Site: brandenburg
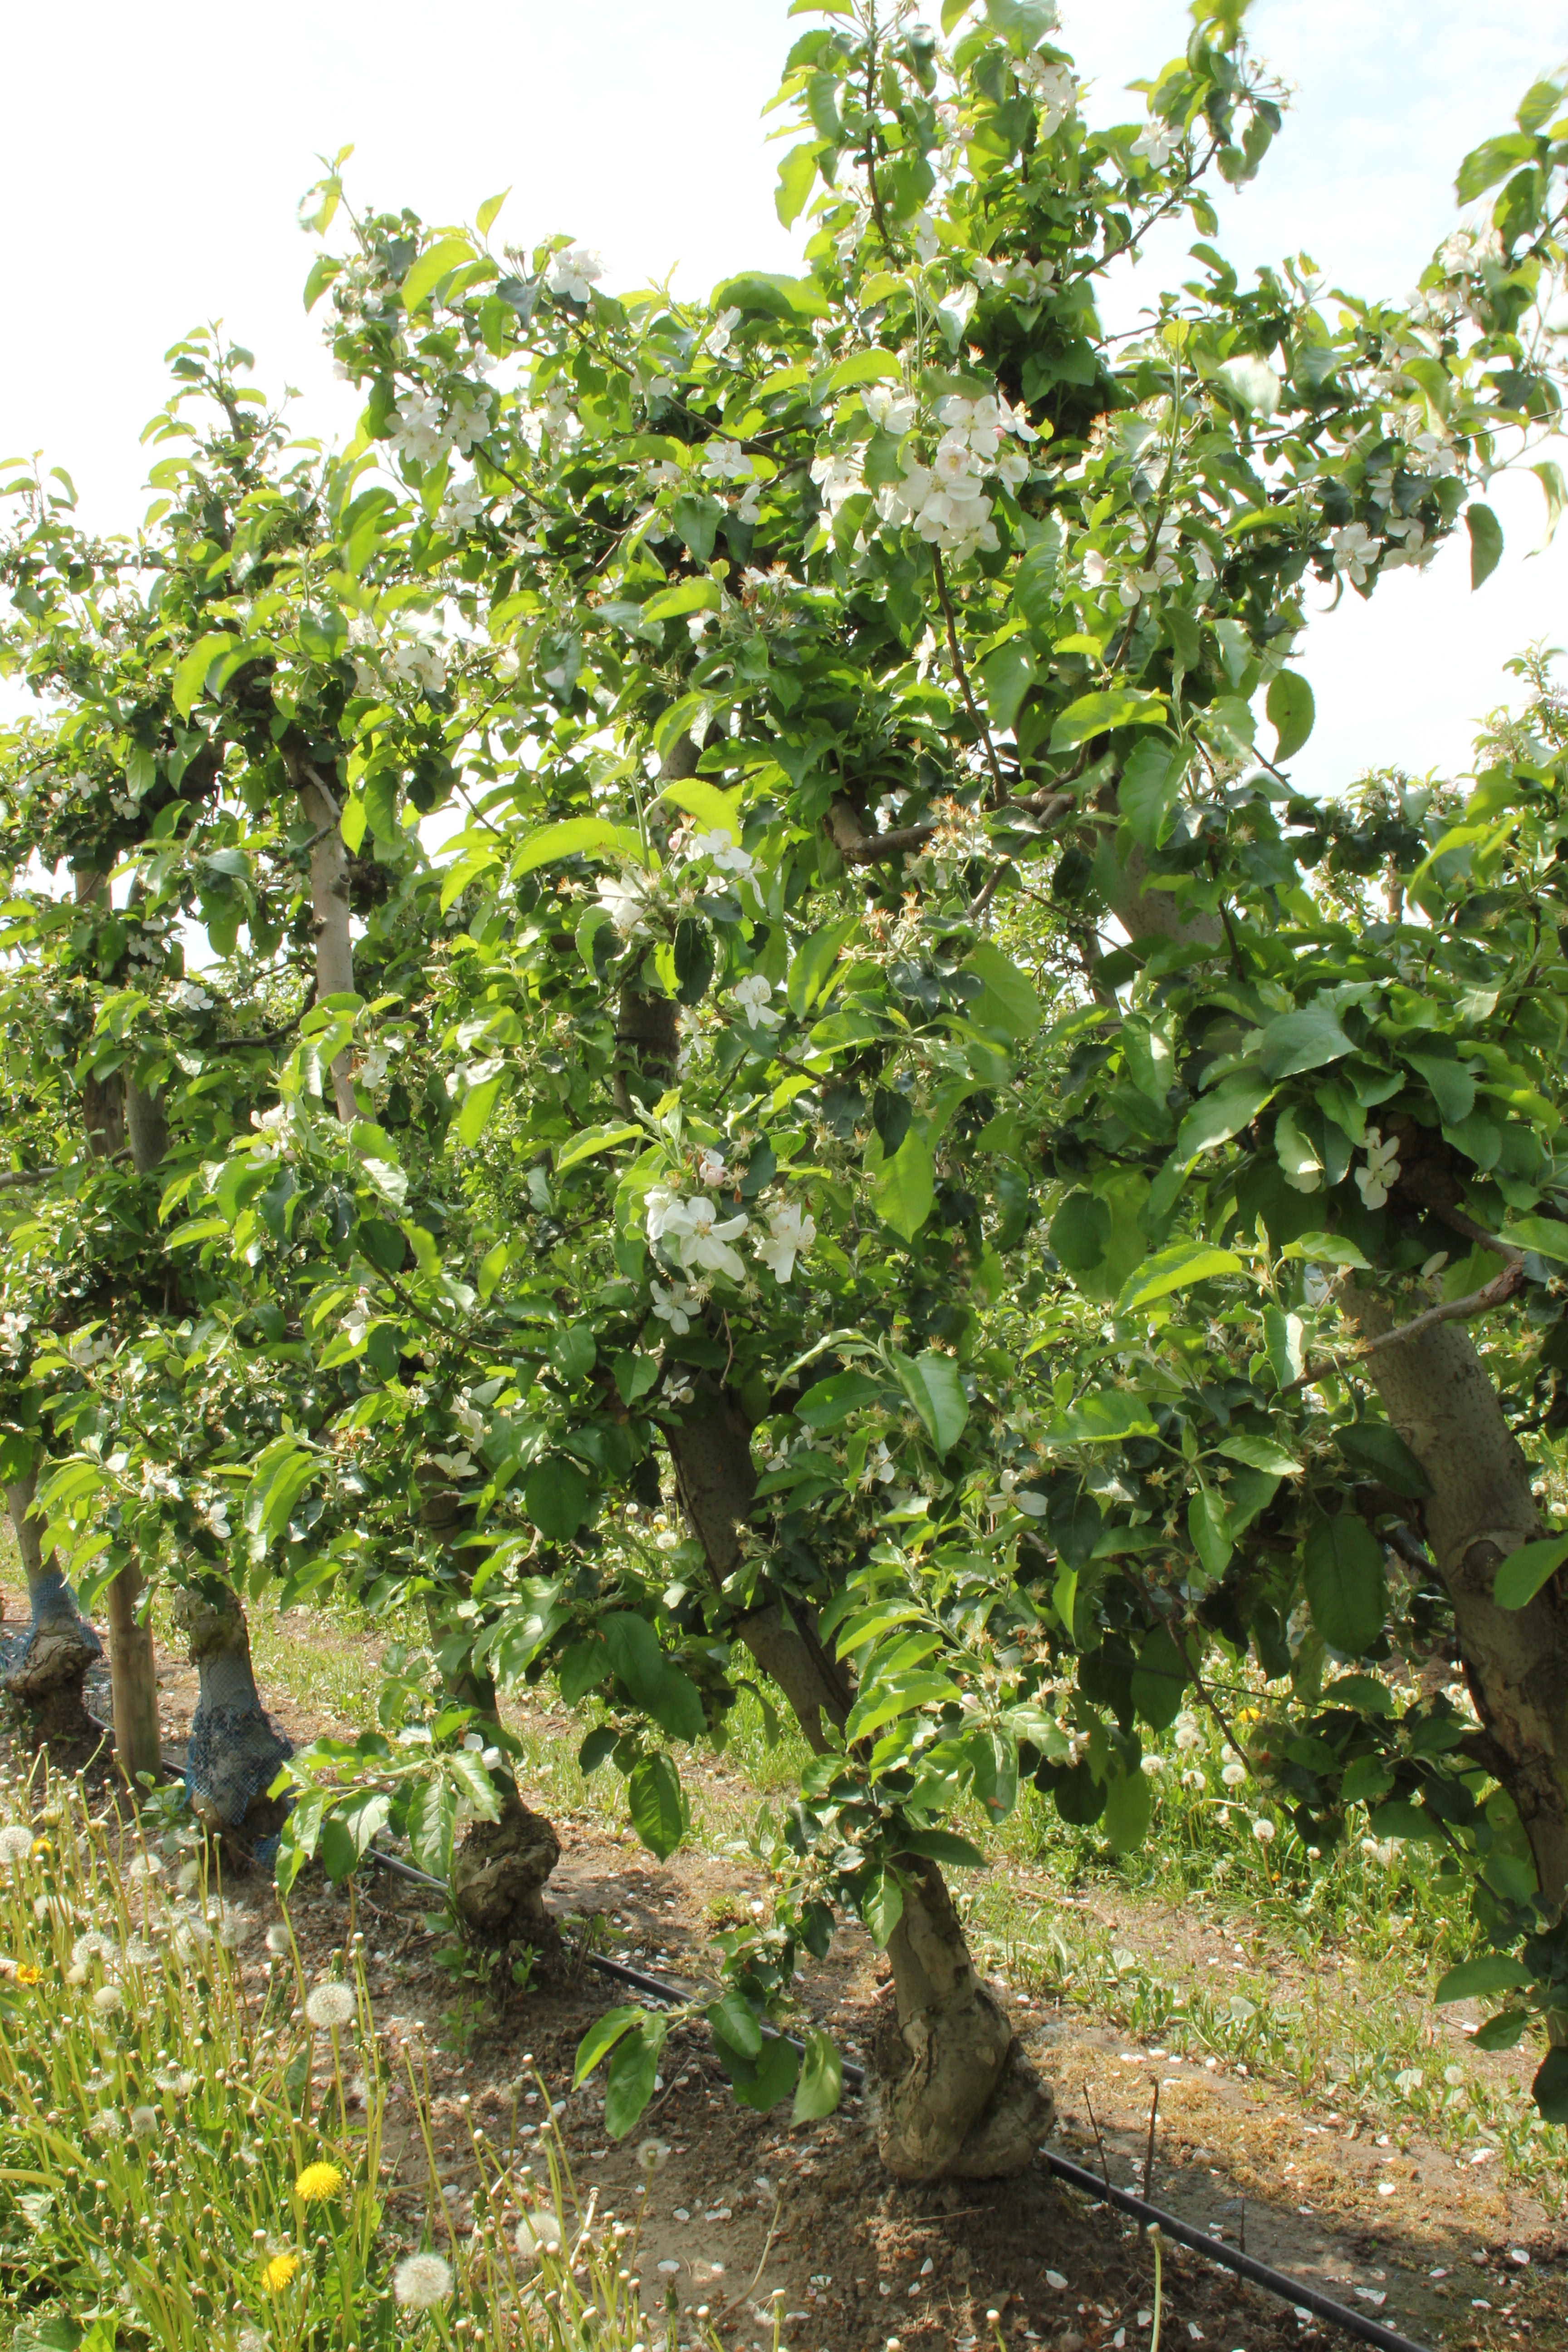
Growth stage (BBCH 67): Flowering